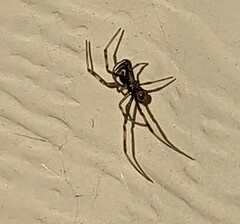
Species: Lactrodectus_hesperus